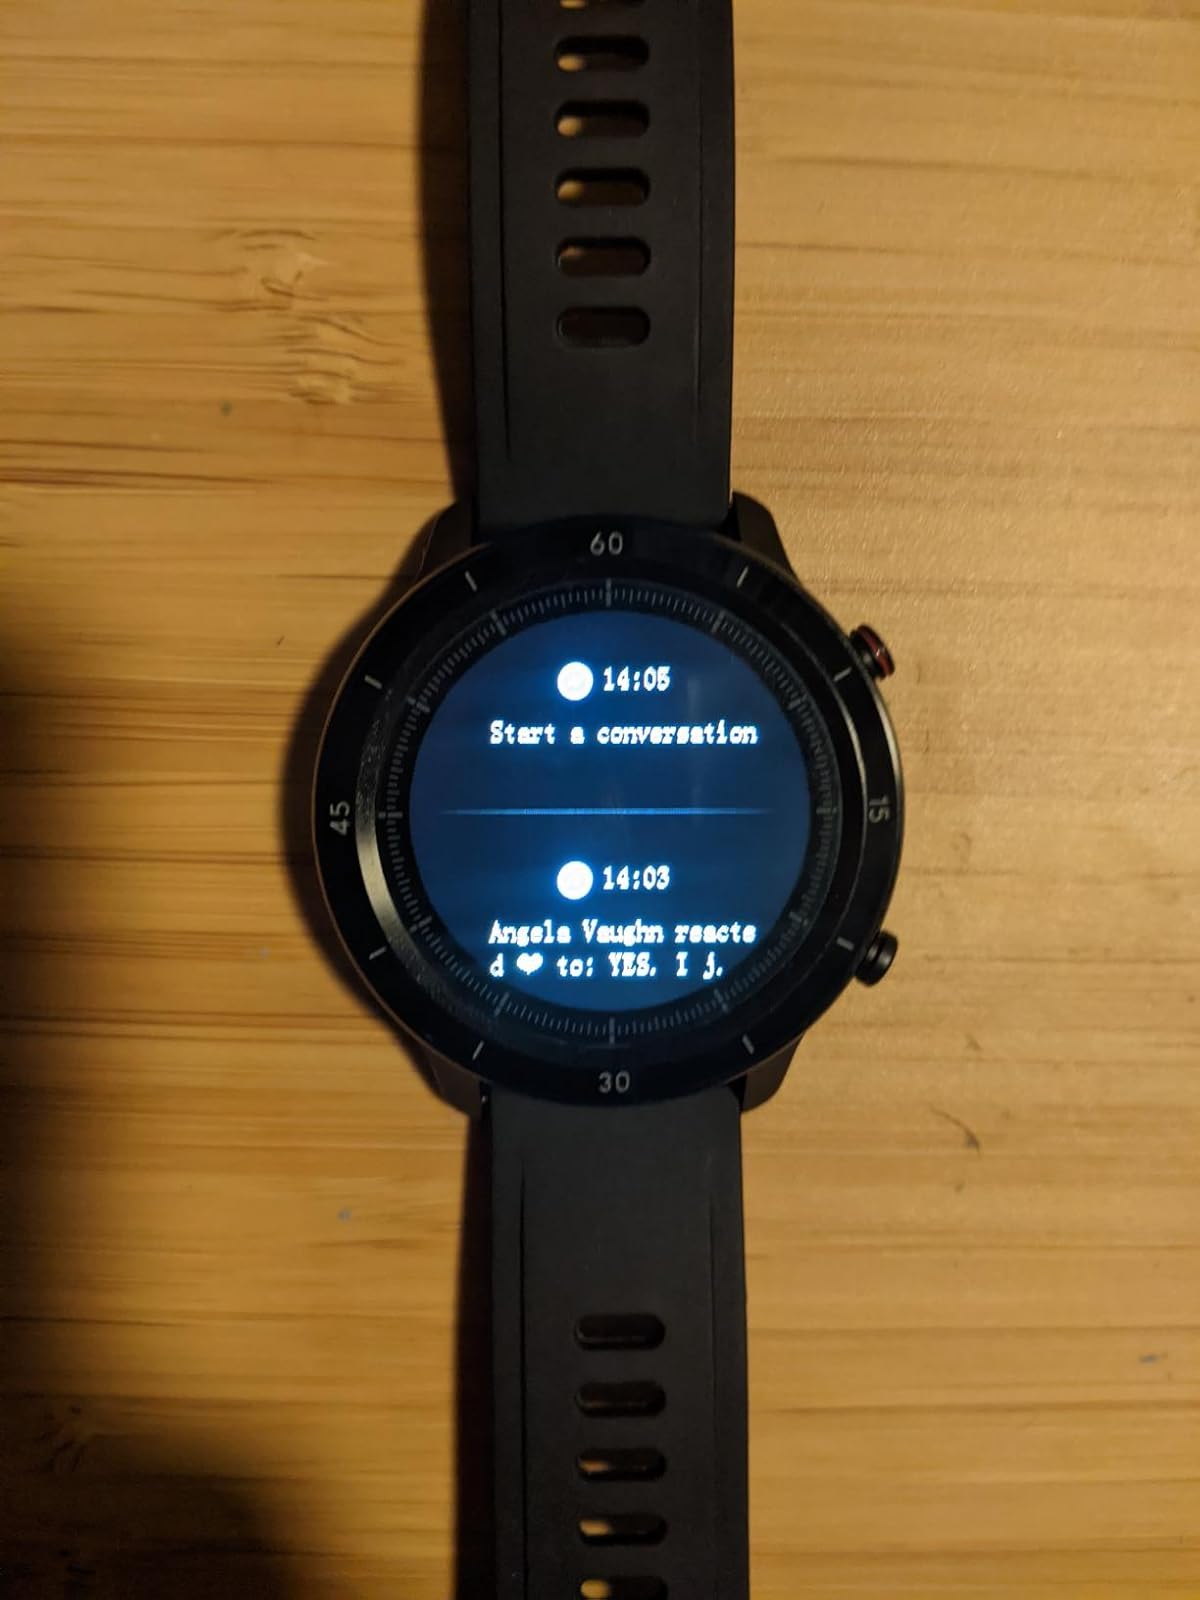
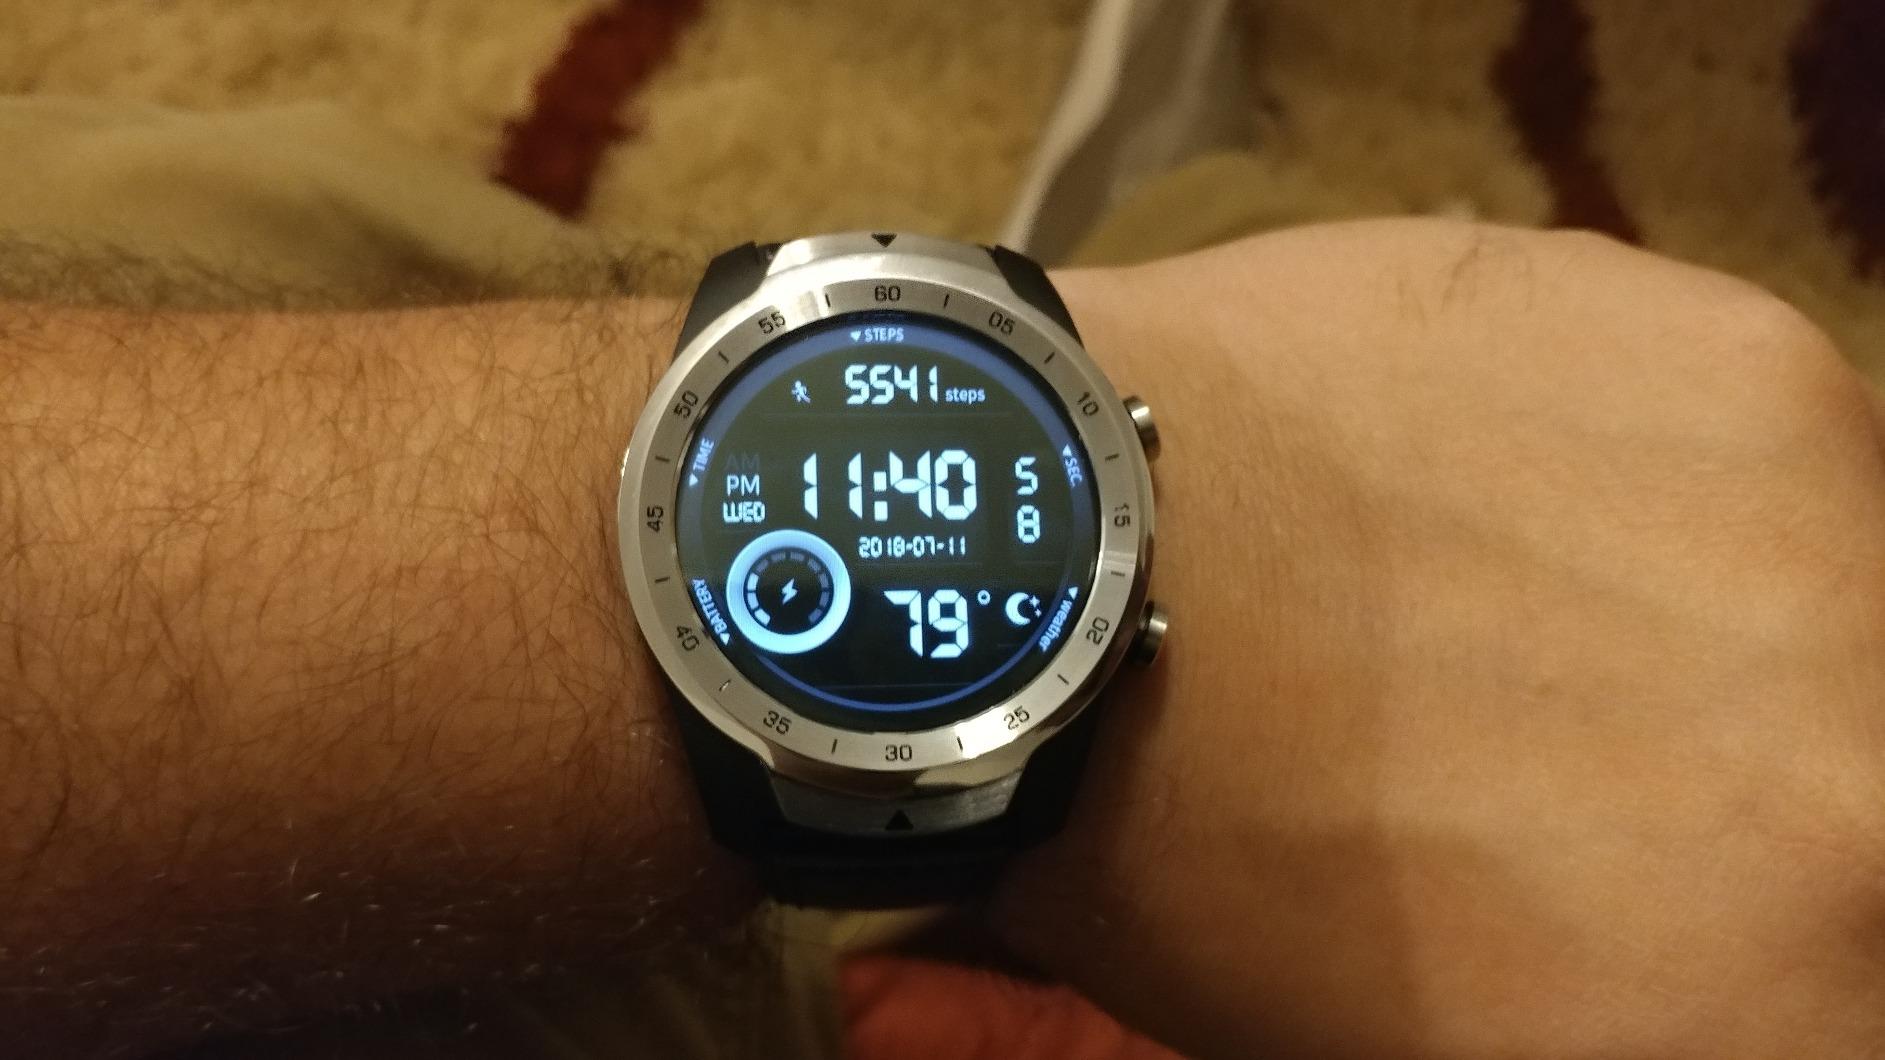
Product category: smartwatch
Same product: no